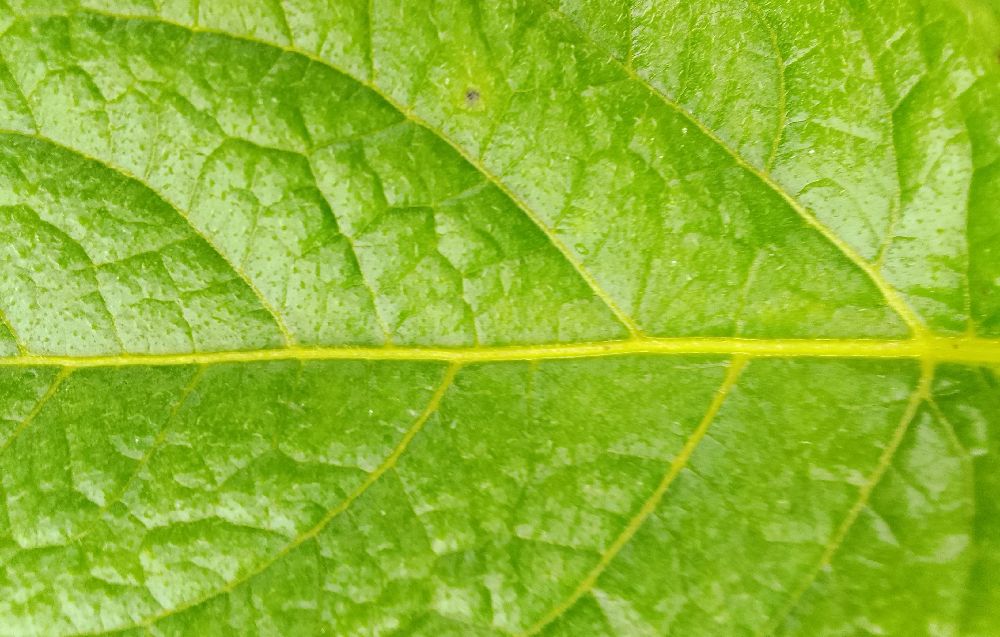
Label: Healthy